Calloselasma

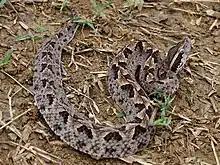
From Karawang, West Java

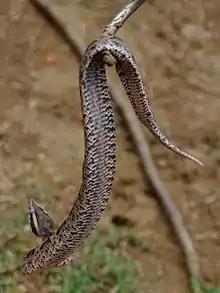
Underside of its body

Attains an average total length of , with females being slightly longer than males. Occasionally, they may grow as long as .